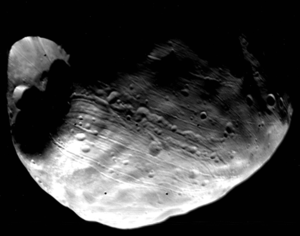
Stickney est le plus grand cratère d'impact de Phobos, l'un des deux satellites de Mars. Il mesure environ 9 km de diamètre.